Lana Turner

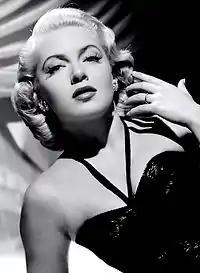
Turner in 1943

With few film offers coming in, Turner signed on to appear in the television series "Harold Robbins' The Survivors". Premiering in September 1969, the series was given a major national marketing campaign, with billboards featuring life-sized images of Turner. Despite ABC's extensive publicity campaign and the presence of other big-name stars, the program fared badly, and it was canceled halfway into the season after a 15-week run in 1970. Meanwhile, after six months of marriage, Turner discovered Pellar had stolen $35,000 she had given him for an investment. In addition, she later accused him of stealing $100,000 worth of jewelry from her. Pellar denied the accusations and no charges were filed against him. She filed for divorce in January 1970, after which she claimed to be celibate for the remainder of her life. Turner married a total of eight times to seven different husbands, and later famously said: "My goal was to have one husband and seven children, but it turned out to be the other way around."